Germaine Goetzinger

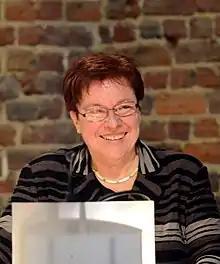
Goetzinger in 2013

Germaine Goetzinger (born 5 May 1947) is a Luxembourgish writer, historian, educator and feminist. From 1995 to 2012, she headed Luxembourg's National Literature Centre. In 2011, she was awarded the "Lëtzebuerger Bicherpräis" (Luxembourg Book Prize) for fostering collaboration in literary circles and for her outstanding contribution to documentary and analytical research into Luxembourg's literature.